Moers Festival

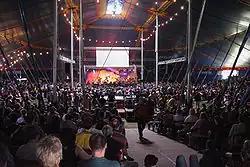
2004

The Moers Festival is an annual international music festival in Moers, Germany. The festival has changed from concentrating on free jazz to including world and pop music, though it still invites many avant-garde jazz musicians. Performers at Moers include Lester Bowie, Fred Frith, Jan Garbarek, Herbie Hancock, Abdullah Ibrahim, David Murray, Sun Ra, Archie Shepp, and Cecil Taylor. The festival is officially named "mœrs festival" with lowercase letters.